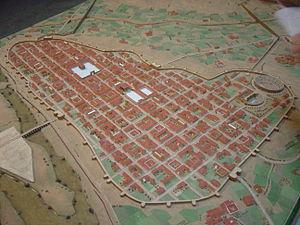
La colonia Augusta Emerita est une cité romaine fondée en 25 av. J.-C. par le légat romain Publio Carisio sur ordre d'Auguste pour cantonner les soldats démobilisés des légions X Gemina et V Alaudae qui avaient combattu dans les guerres cantabres. Vers 15 av. J.-C., elle devient la capitale de la nouvelle province romaine de Lusitanie. Puis, jusqu'au IIIᵉ siècle, elle devient la capitale du diocèse d'Hispanie. La colonie a été affectée à la tribu Papiria.